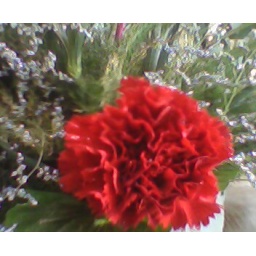
bouquet in office (42)